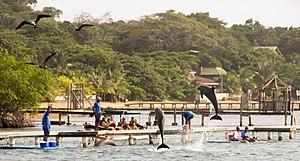
L'Institut des sciences marines de Roatán, aussi connu sous son original anglais Roatan Institute of Marine Science, est un centre de recherche scientifique hondurien situé dans le département des Islas de la Bahía, sur l'île de Roatán. Il fait partie du Anthony’s Key Resort, un complexe touristique appartenant à la famille Galindo, et proposant hôtellerie en bungalows, kayak, paddle, spa, excursions et diverses interactions avec des dauphins captifs.